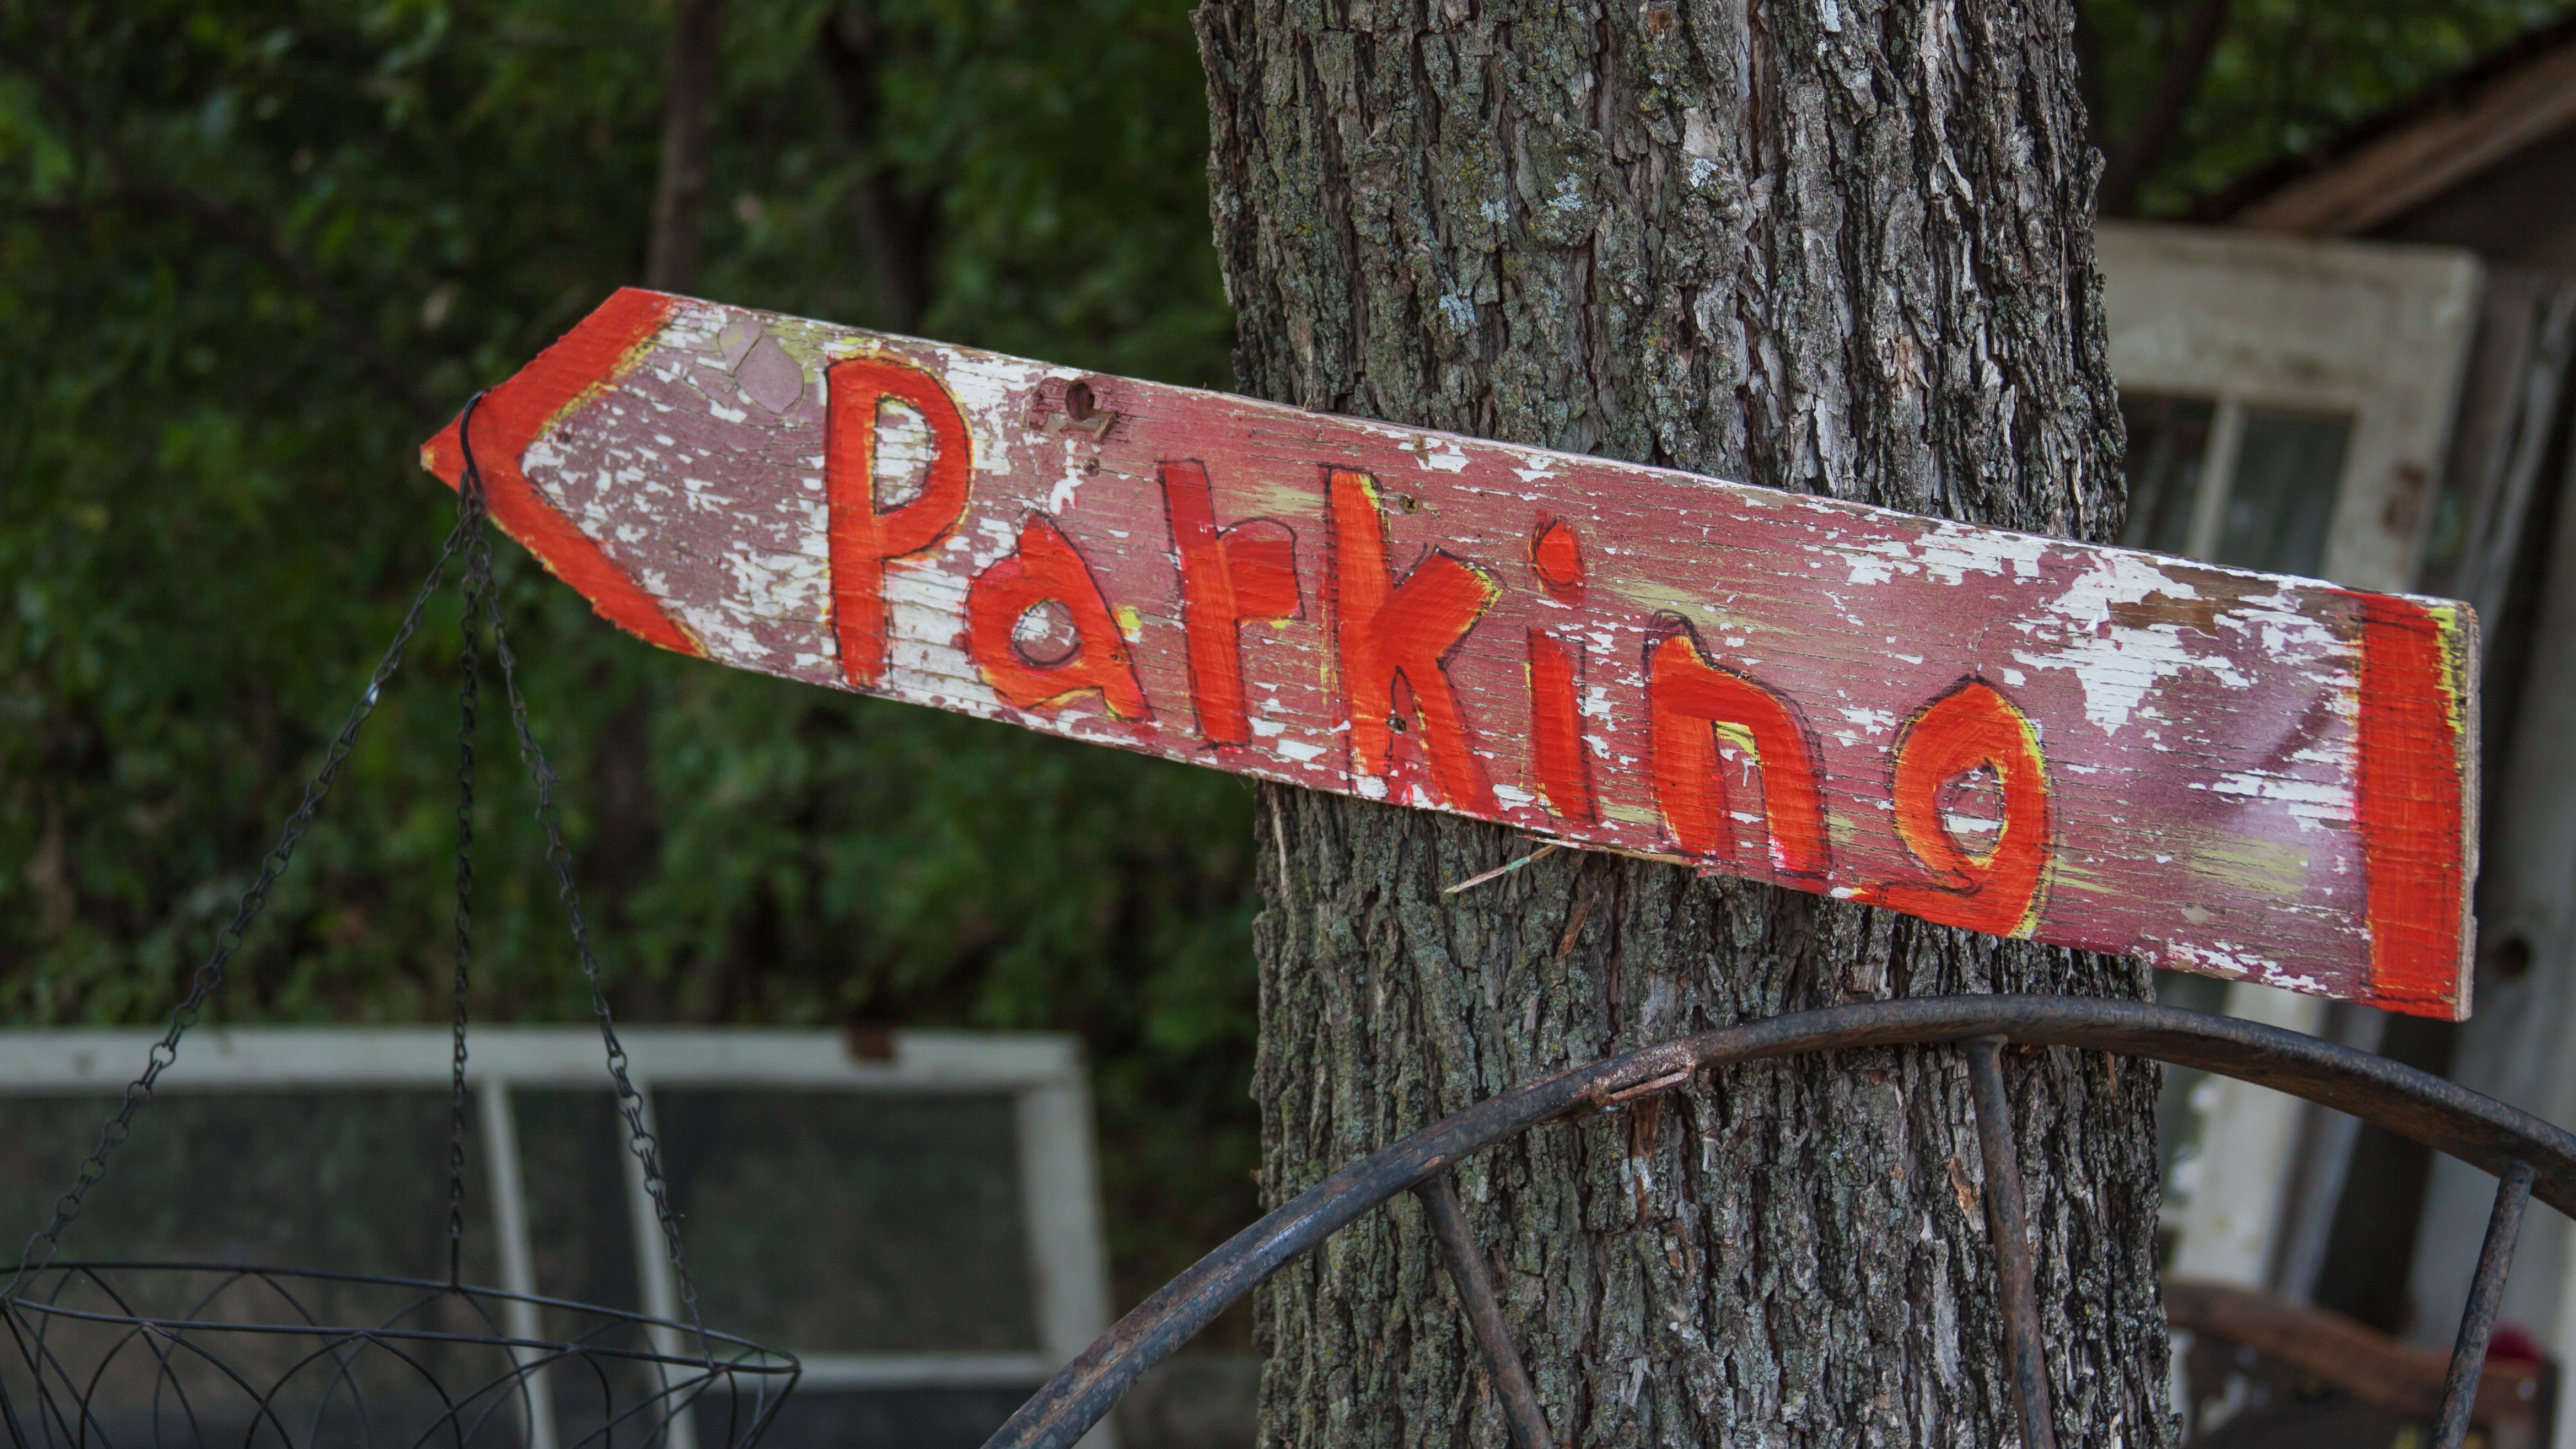
parking, sign, park, street sign, signage, weathered, signs, traffic sign